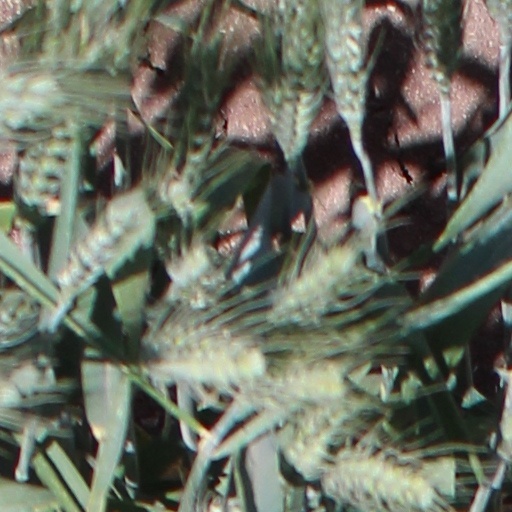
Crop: wheat